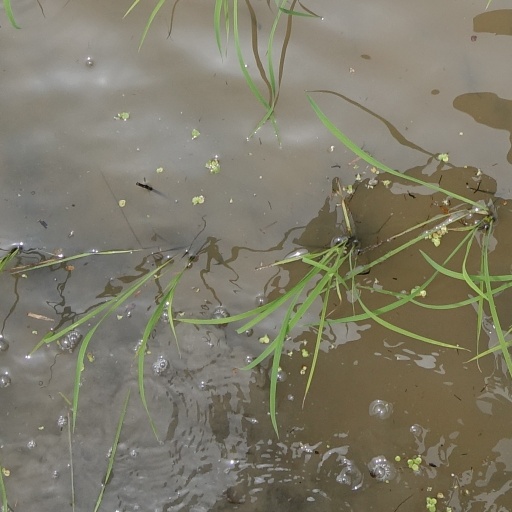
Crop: rice